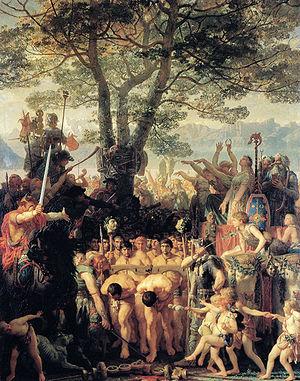
Les Tigurins sont une tribu celtique faisant partie des Helvètes.